Angram Grange

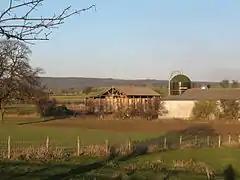
Farm buildings at Angram Hall

Angram Grange is a small civil parish in the county of North Yorkshire, England, about 7 miles south-east of Thirsk. According to the 2001 census it had a population of 17. In 2015 the population was estimated at 20.